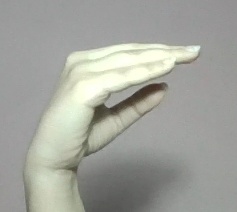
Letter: jeem